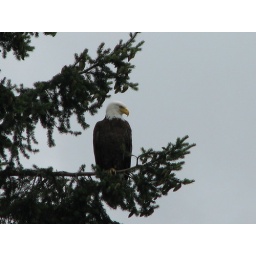
While fishing at green lake in Nanaimo